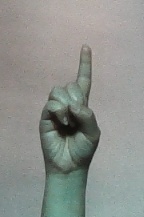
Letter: bb